I386

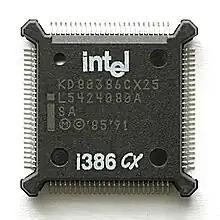
Intel i386CXSA, 25 MHz

Transparent power management mode, integrated MMU and TTL compatible inputs (only 386SXSA). Usable with i387SX or i387SL FPUs.